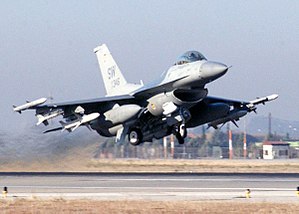
General Dynamics F-16 Fighting Falcon / Design / Generel konfiguration
F-16CJ, Shaw AFB, South Carolina, bevæbnet med en blanding af luft-til-luft missiler, anti-radar missiler, droptanke og ekstra hjælpeudstyr
General Dynamics F-16 Fighting Falcon er en enmotors supersonisk multirolle jagerbomber, oprindeligt udviklet af General Dynamics for United States Air Force. Designet som en dagjager, beregnet på at opnå luftoverlegenhed, blev flyet videreudviklet til et succesfuldt bombefly/natjager/altvejrsjager multirollefly. Over 4.600 fly er blevet bygget siden produktionen blev godkendt i 1976. Selv om flyet ikke længere bliver indkøbt af U.S. Air Force, bliver forbedrede versioner stadig solgt til eksportkunder. I 1993 solgte General Dynamics sin flyproduktion til Lockheed Corporation, som senere blev en del af Lockheed Martin efter en sammenlæging i 1995 med Martin Marietta.